Transatlantic flight of Alcock and Brown

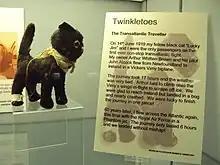
Brown's toy cat mascot 'Twinkletoes' which crossed the Atlantic in 1919 and also on the 60th anniversary flight in 1979.

A memorial statue by sculptor William McMillan was erected at London Heathrow Airport in 1954 to celebrate their flight. The statue was taken to Ireland as part of the centenary celebrations in 2019 before being relocated at Brooklands Museum, where it was formally unveiled in February 2020. There is also a monument at Manchester Airport, less than 8 miles from John Alcock's birthplace. Their aircraft (rebuilt by the Vickers Company) is located in the Science Museum in South Kensington, London.